Tampere City Central Office Building

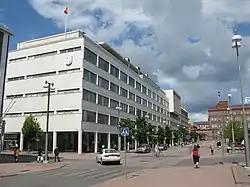
The Tampere City Central Office Building in July 2009

The Tampere City Central Office Building (the so-called "White House") is an office building in Tampere, Finland, located on the edge of Tampere Central Square and the city's administrative center. Among other things, the council hall is located there.